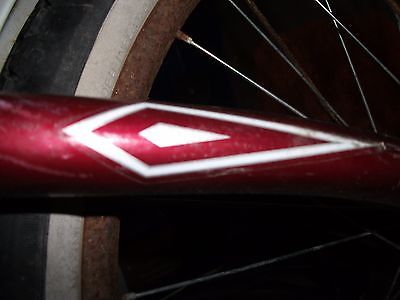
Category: bicycle